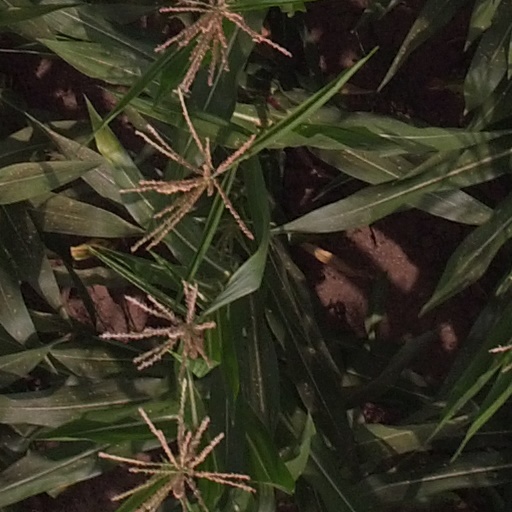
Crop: maize; corn